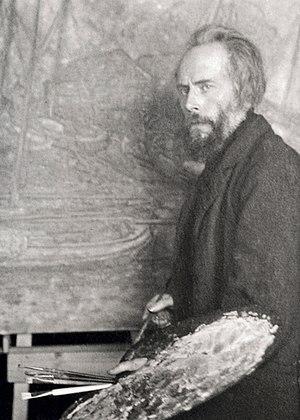
Portrait de William Degouve de Nuncques dans son atelier peignant «
William Degouve de Nuncques est un artiste peintre belge, né le 28 février 1867 à Monthermé en France et mort le 1ᵉʳ mars 1935 à Stavelot en Belgique.